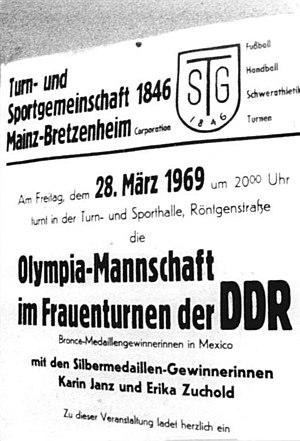
Bretzenheim est un quartier de Mayence, capitale du Land de Rhénanie-Palatinat. Bretzenheim a été rattaché à Mayence le 1ᵉʳ janvier 1930 et a près de 20 000 habitants en 2017.